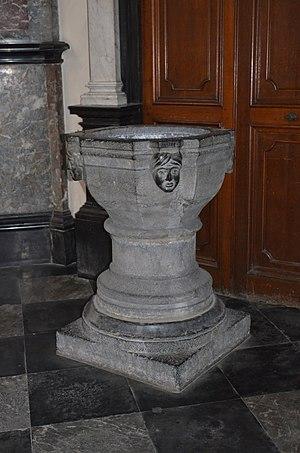
Cathédrale Saint-Aubain de Namur - Fonts baptismaux
La cathédrale Saint-Aubain de Namur est un édifice religieux catholique qui est l'église épiscopale et siège du diocèse de Namur. Commencée en 1751, son édification se termine en 1767. La consécration a eu lieu le 20 septembre 1772. Son saint patron est Alban de Mayence. Elle est inscrite au patrimoine majeur de Wallonie.